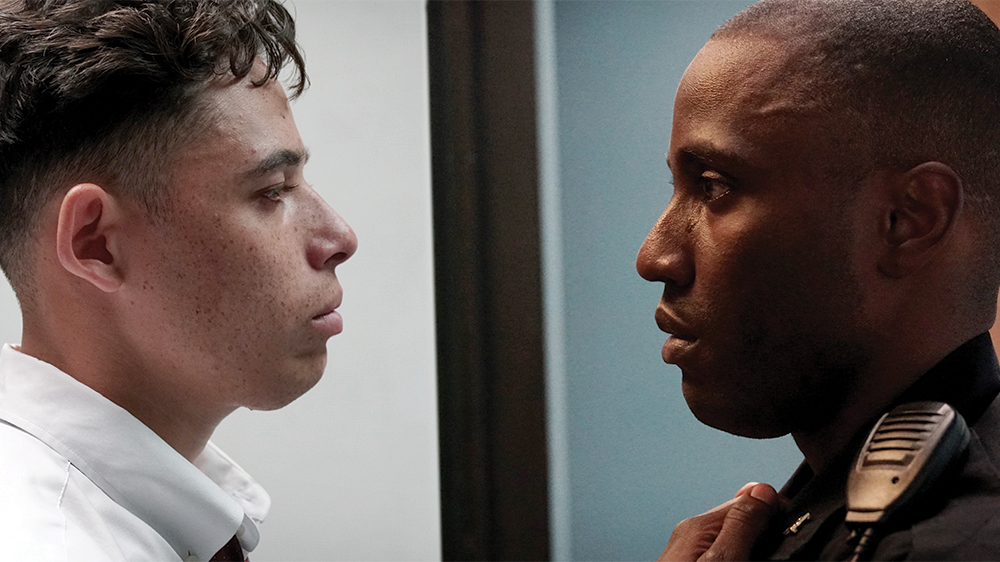
Gender: men